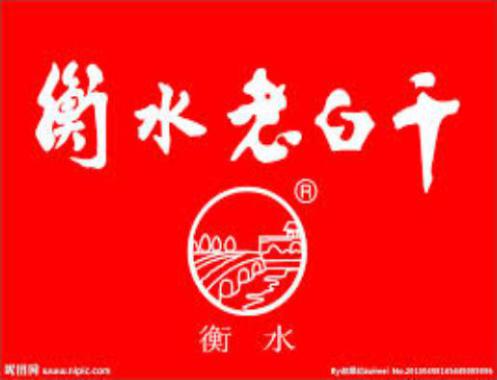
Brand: hengshui laobaigan
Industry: Food